Christ Church, Rouse Hill

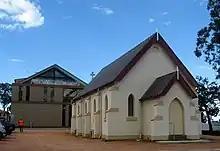
Rouse Hill Anglican Church with historic Christ Church in the foreground and the new Ministry and Education Centre in the background

Christ Church is a historic church building belonging to Rouse Hill Anglican Church of the Anglican Diocese of Sydney located on Windsor Road, Rouse Hill, in the north-west of Sydney, New South Wales, Australia.